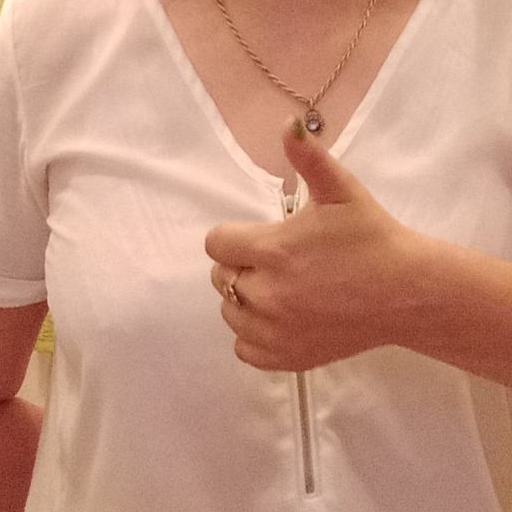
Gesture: like